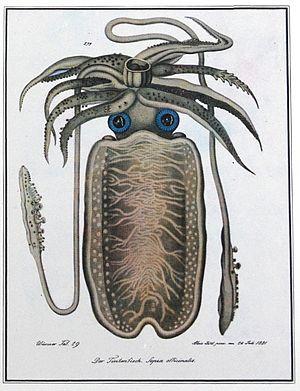
Aloys Zötl, né le 4 décembre 1803 à Freistadt et mort le 21 octobre 1887 à Eferding, est un maitre teinturier et un peintre autrichien.